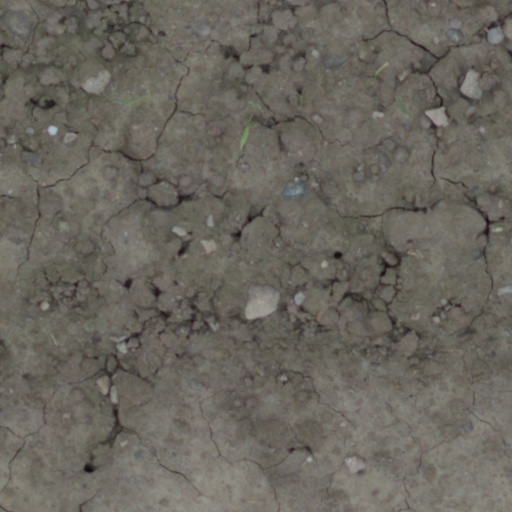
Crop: wheat